Daeshon Hall

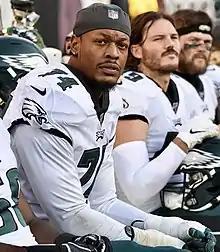
Hall with the Philadelphia Eagles in 2019

Daeshon Hall (born June 14, 1995) is an American football defensive end. He played college football at Texas A&M.